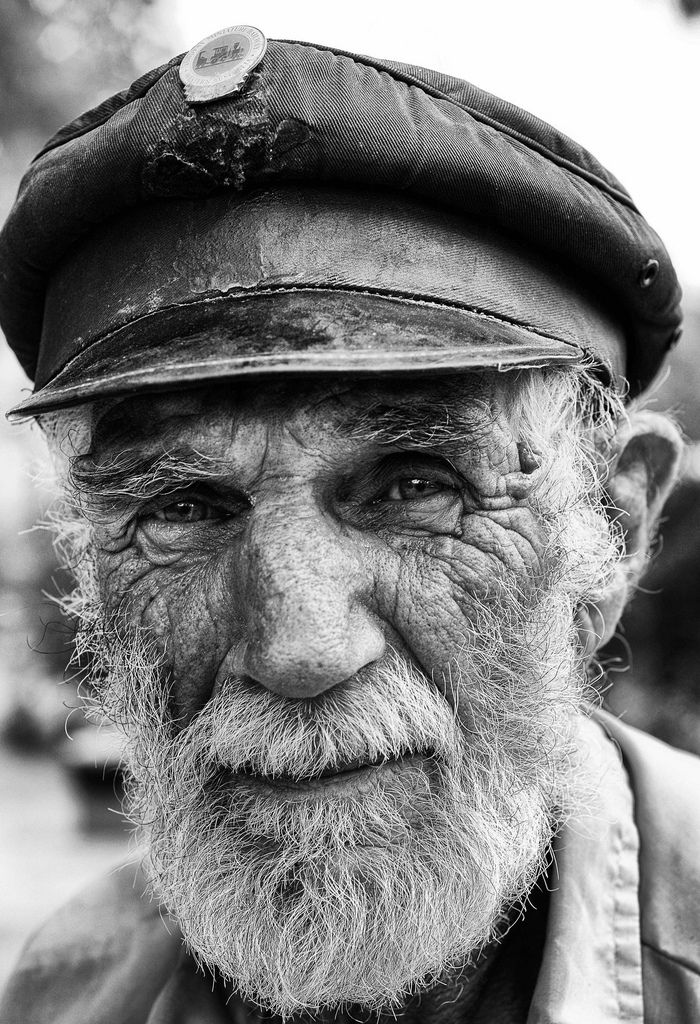
Gender: men